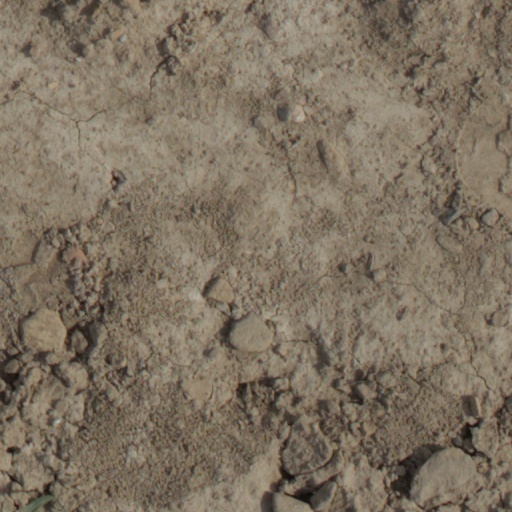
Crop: wheat